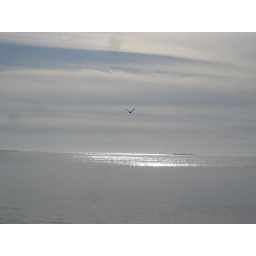
A bird above the water at Howard Beach, Tarpon Springs, Florida.